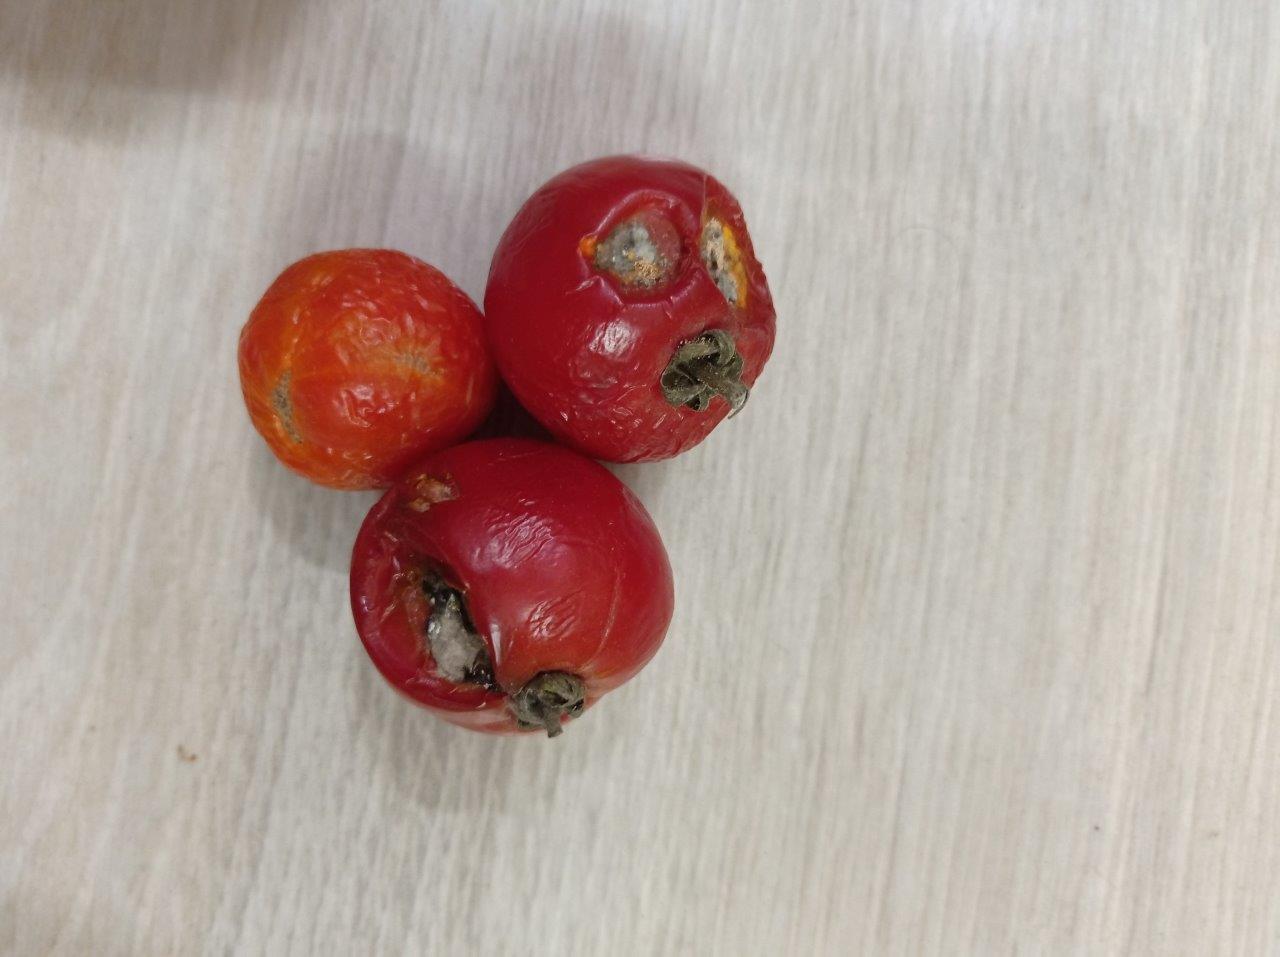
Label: Rotten